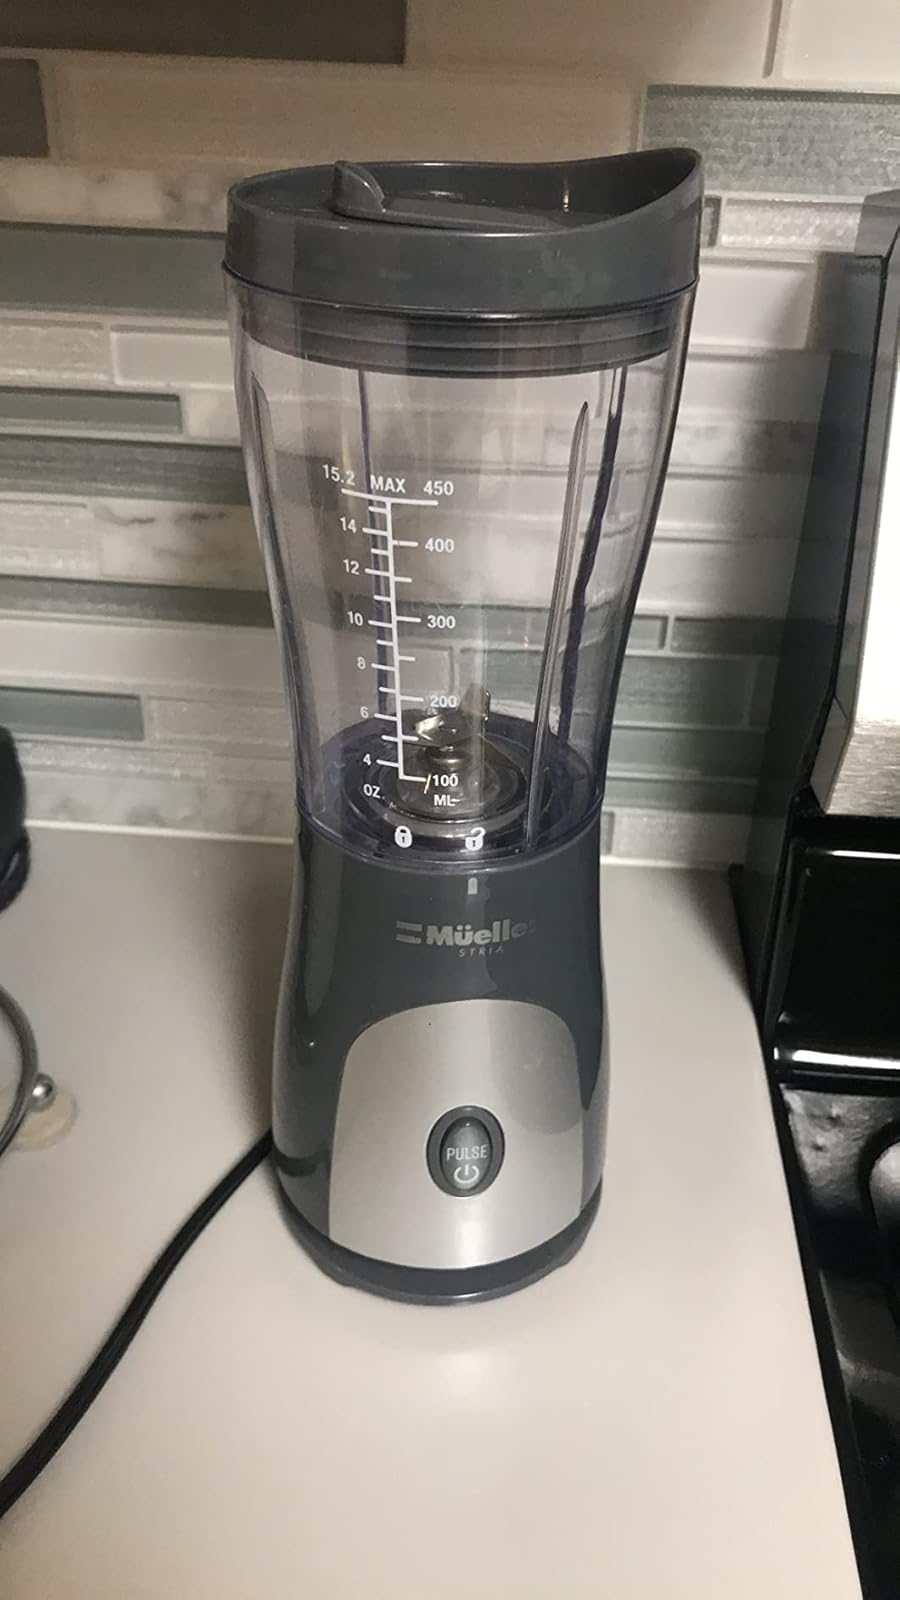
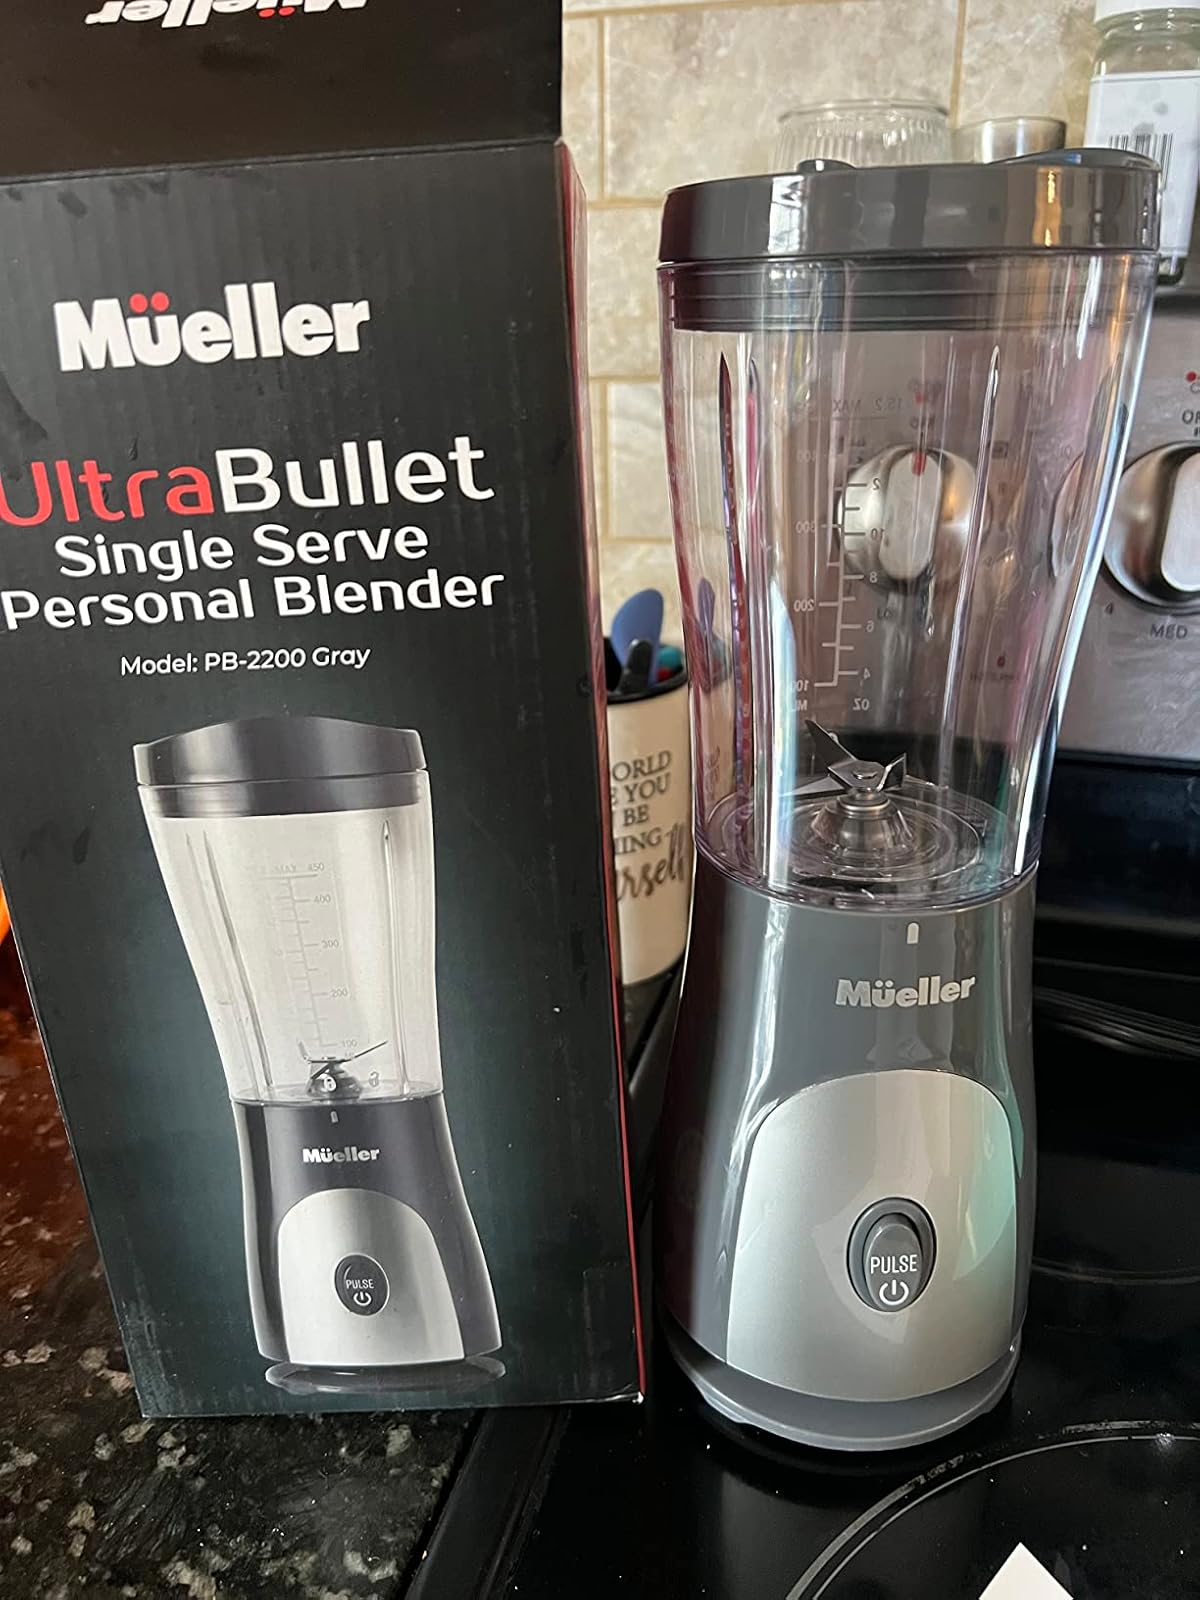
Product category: items_blender
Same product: yes